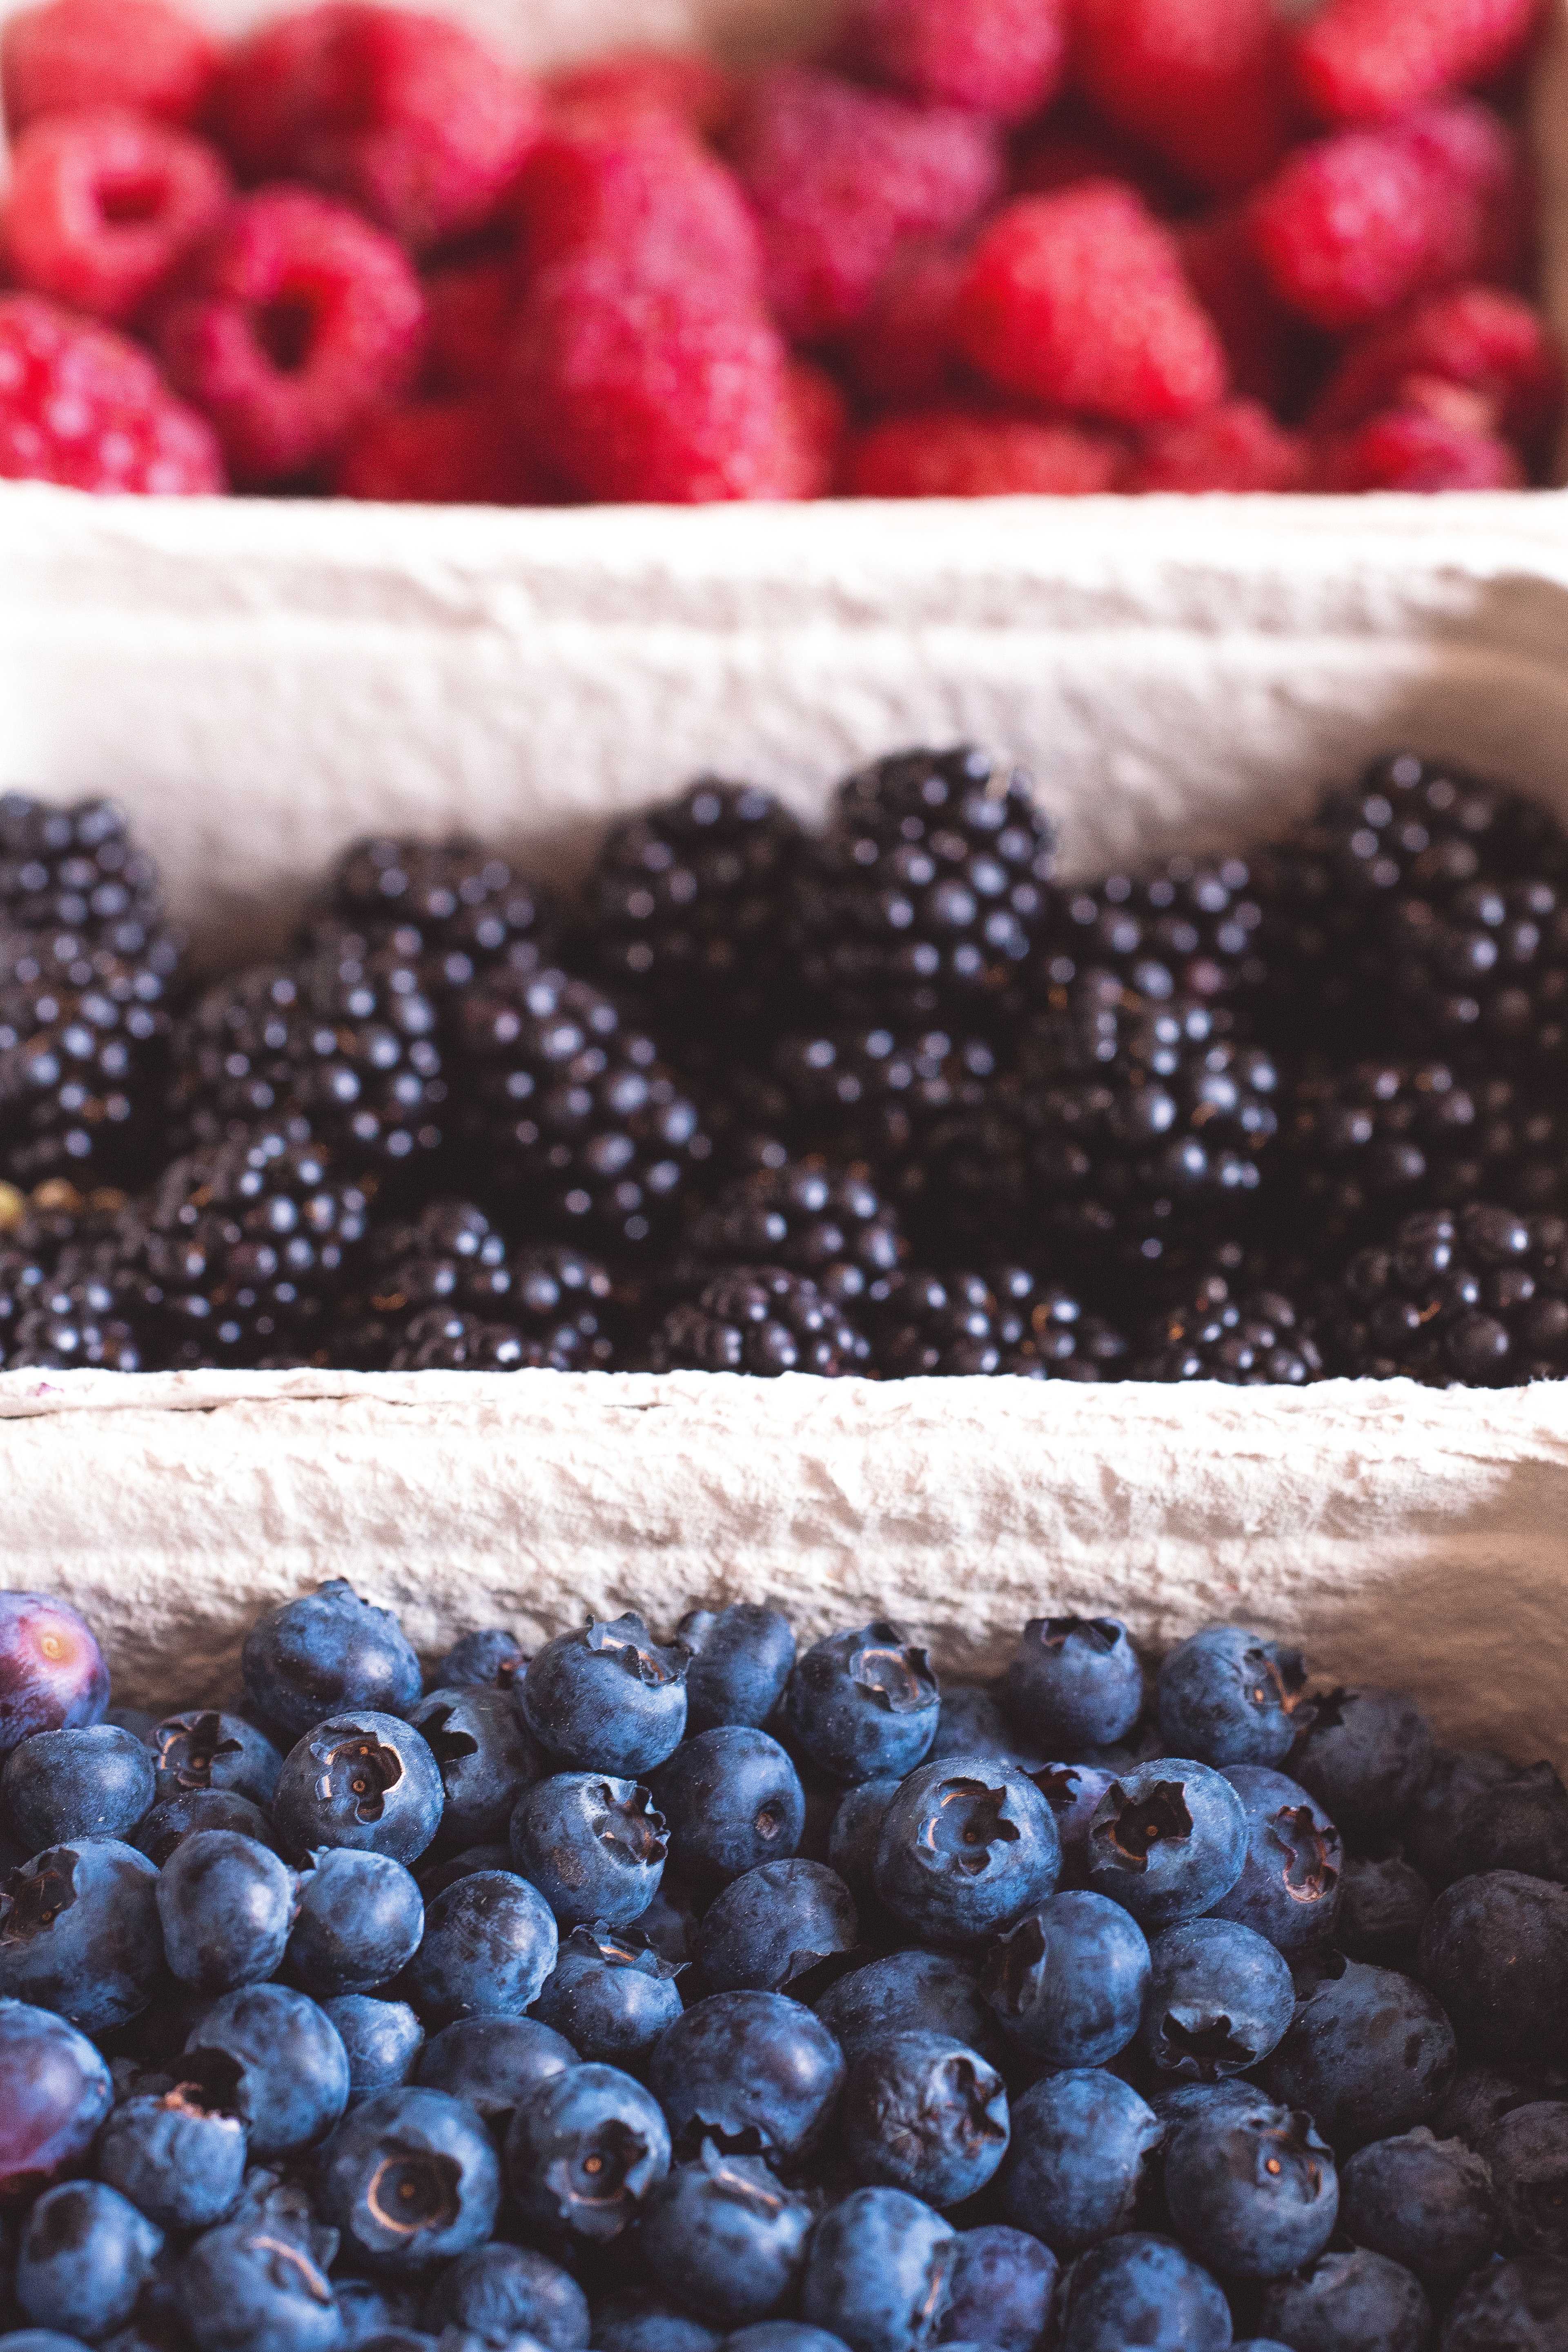
food, natural foods, berry, blackberry, frutti di bosco, fruit, superfood, Olallieberry, bilberry, plant, local food, boysenberry, blueberry, zante currant, produce, sweetness, rubus, ingredient, loganberry, currant, Superfruit, recipe, huckleberry, bramble, still life photography